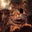
Label: cat